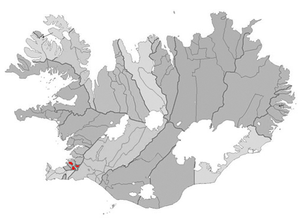
Kópavogur est une municipalité d'Islande se trouvant dans la région de la capitale, Reykjavik. Avec une population de 32 308 habitants en 2014, il s'agit de la deuxième municipalité la plus peuplée d'Islande, derrière la capitale.